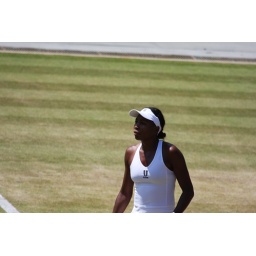
Venus Williams, one of the greatest female grass court tennis players of all time, dispatches Radwanska in 2 quick sets.